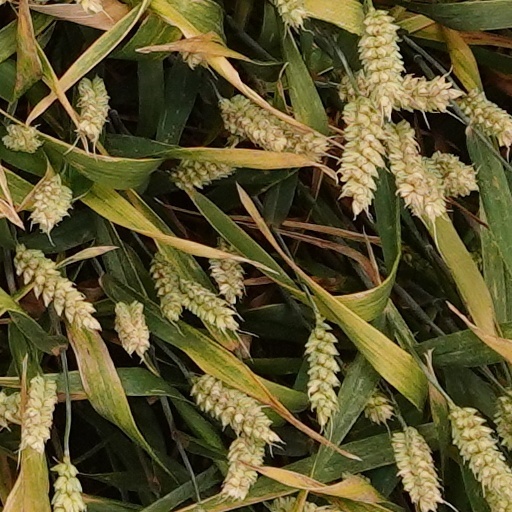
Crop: wheat